Eastern esotericism

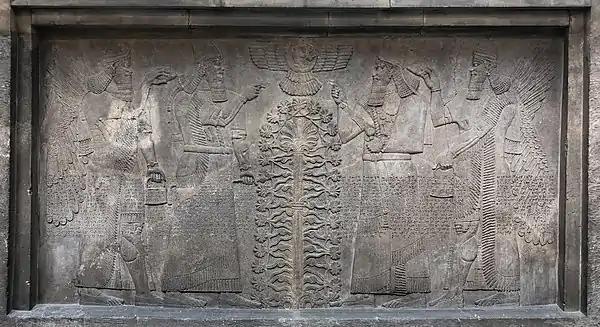
Symbolic scene of Ashurbanipal in ritual clothing, in front of a sacred tree, accompanied by winged "jinn" (865-860 BCE)

The name "apkallu" was given to legendary cultural heroes, descended from humans, who received divine wisdom and taught the antediluvian sciences. Chief among them was the mythical sage Adapa, reported by Berossus under the name Oannes, and seen as esoteric wisdom by the Greeks. Ashurbanipal boasted claiming that he had grasped "the art of the "apkallu" Adapa, the esoteric secret of the entire scribal tradition." J. van Dijk suggests that purification rituals may have had an esoteric aspect traced to the mythical sage Adapa and which extended to later local esoteric and Gnostic traditions, such as Mandaeism.